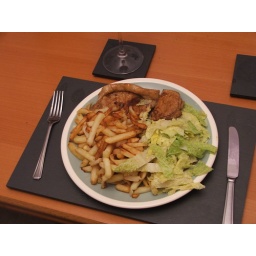
Pork steaks marinaded in soy sauce, lemon juice, garlic, spring onion and black pepper. chips and steamed savoy cabbage.